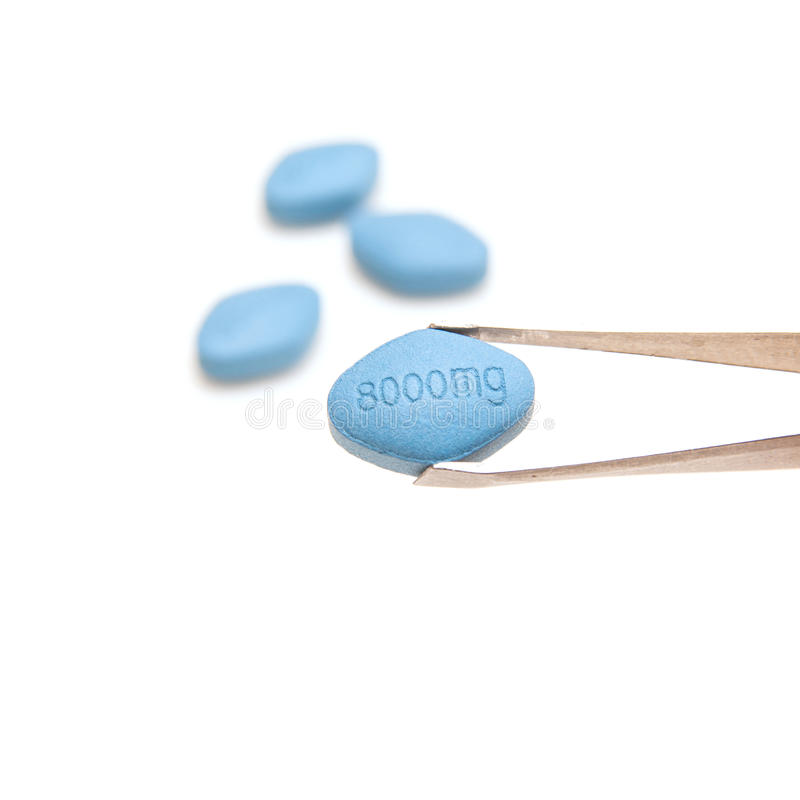
Label: plastic